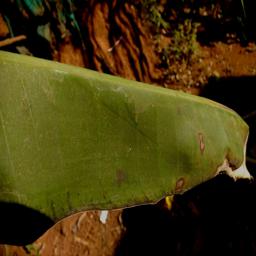
Label: MALBHOG LEAF